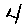
Label: 4